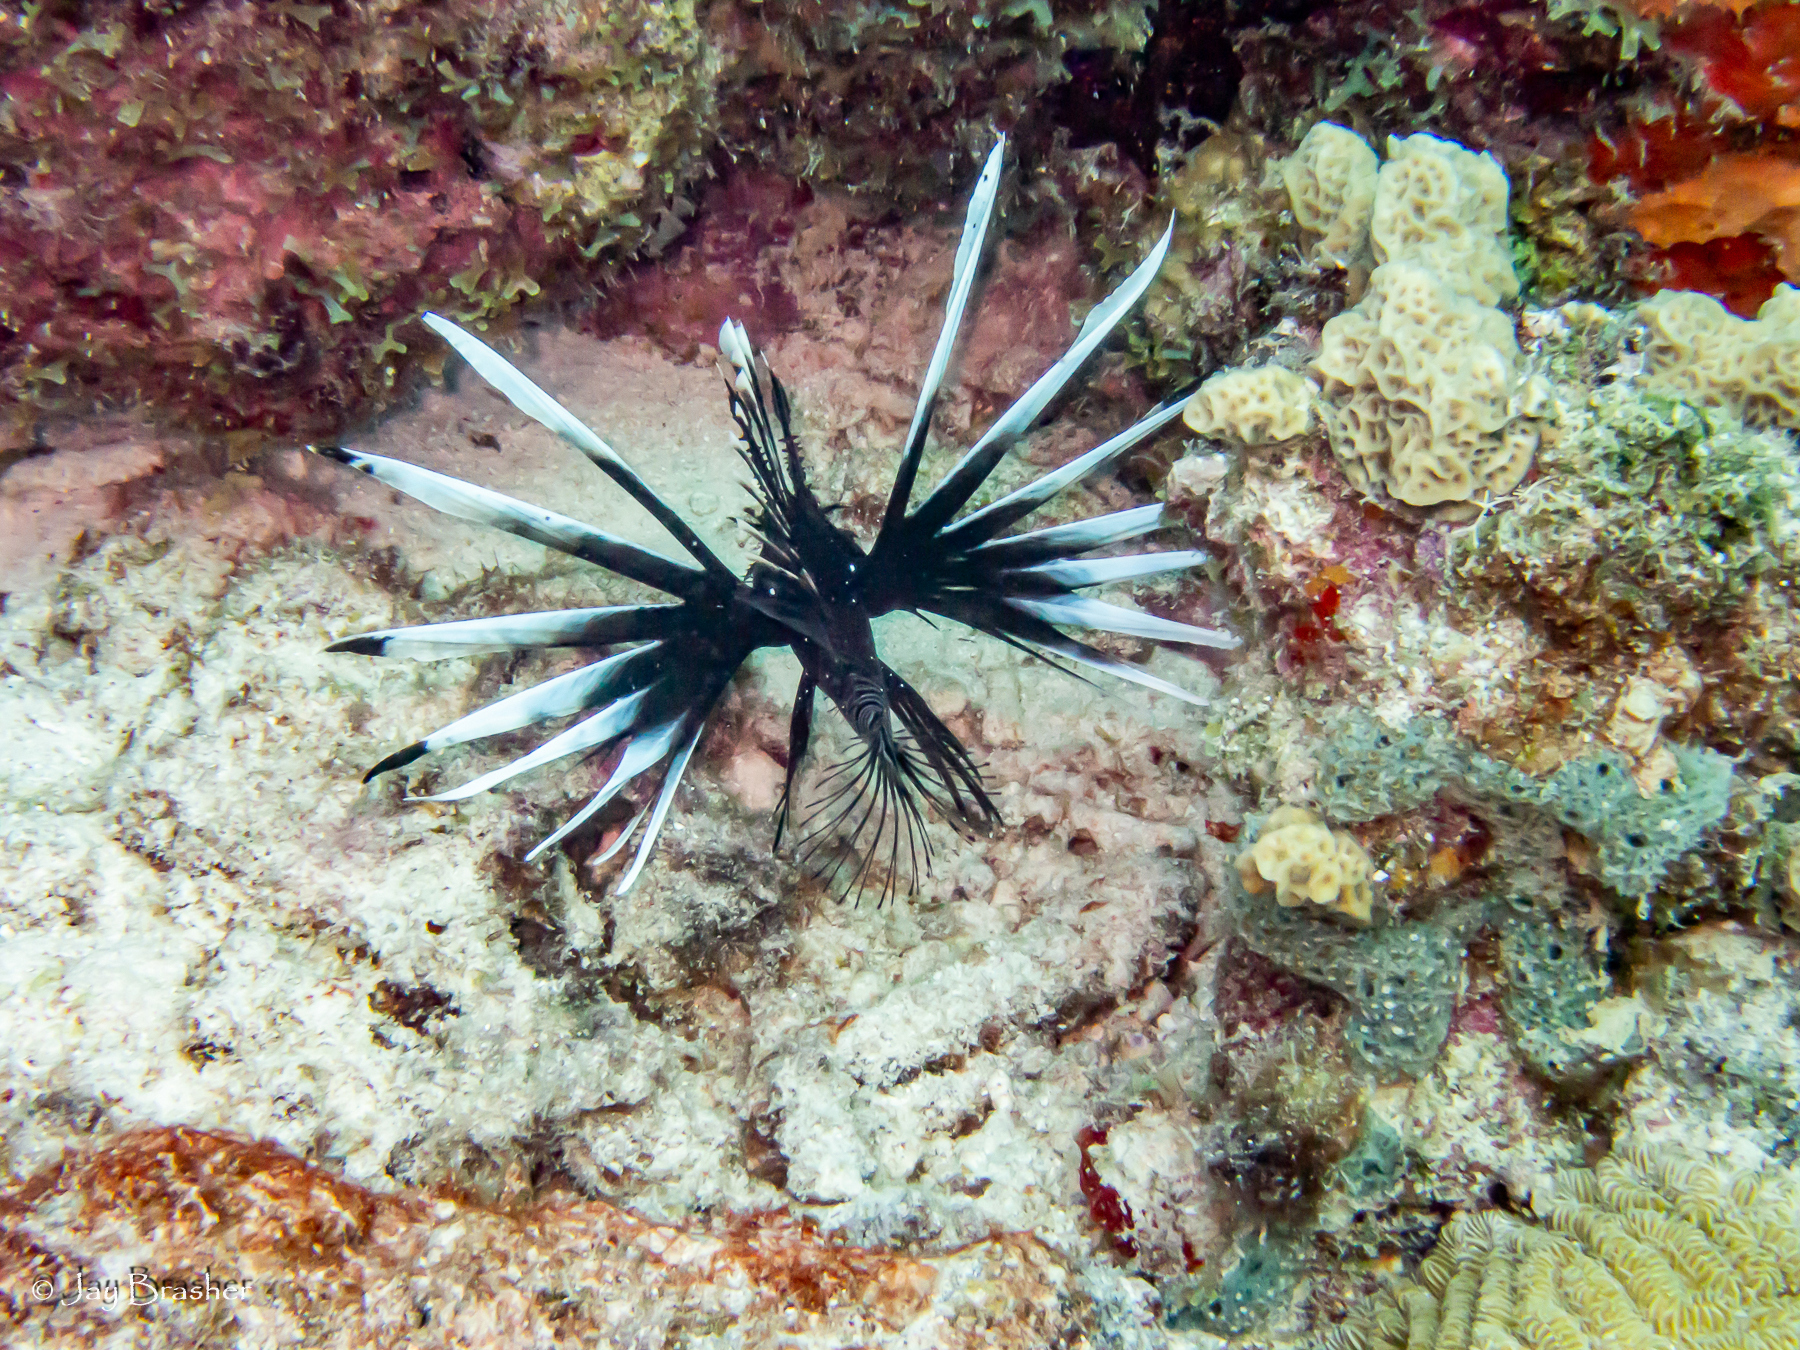
Pterois volitans (Red Lionfish)